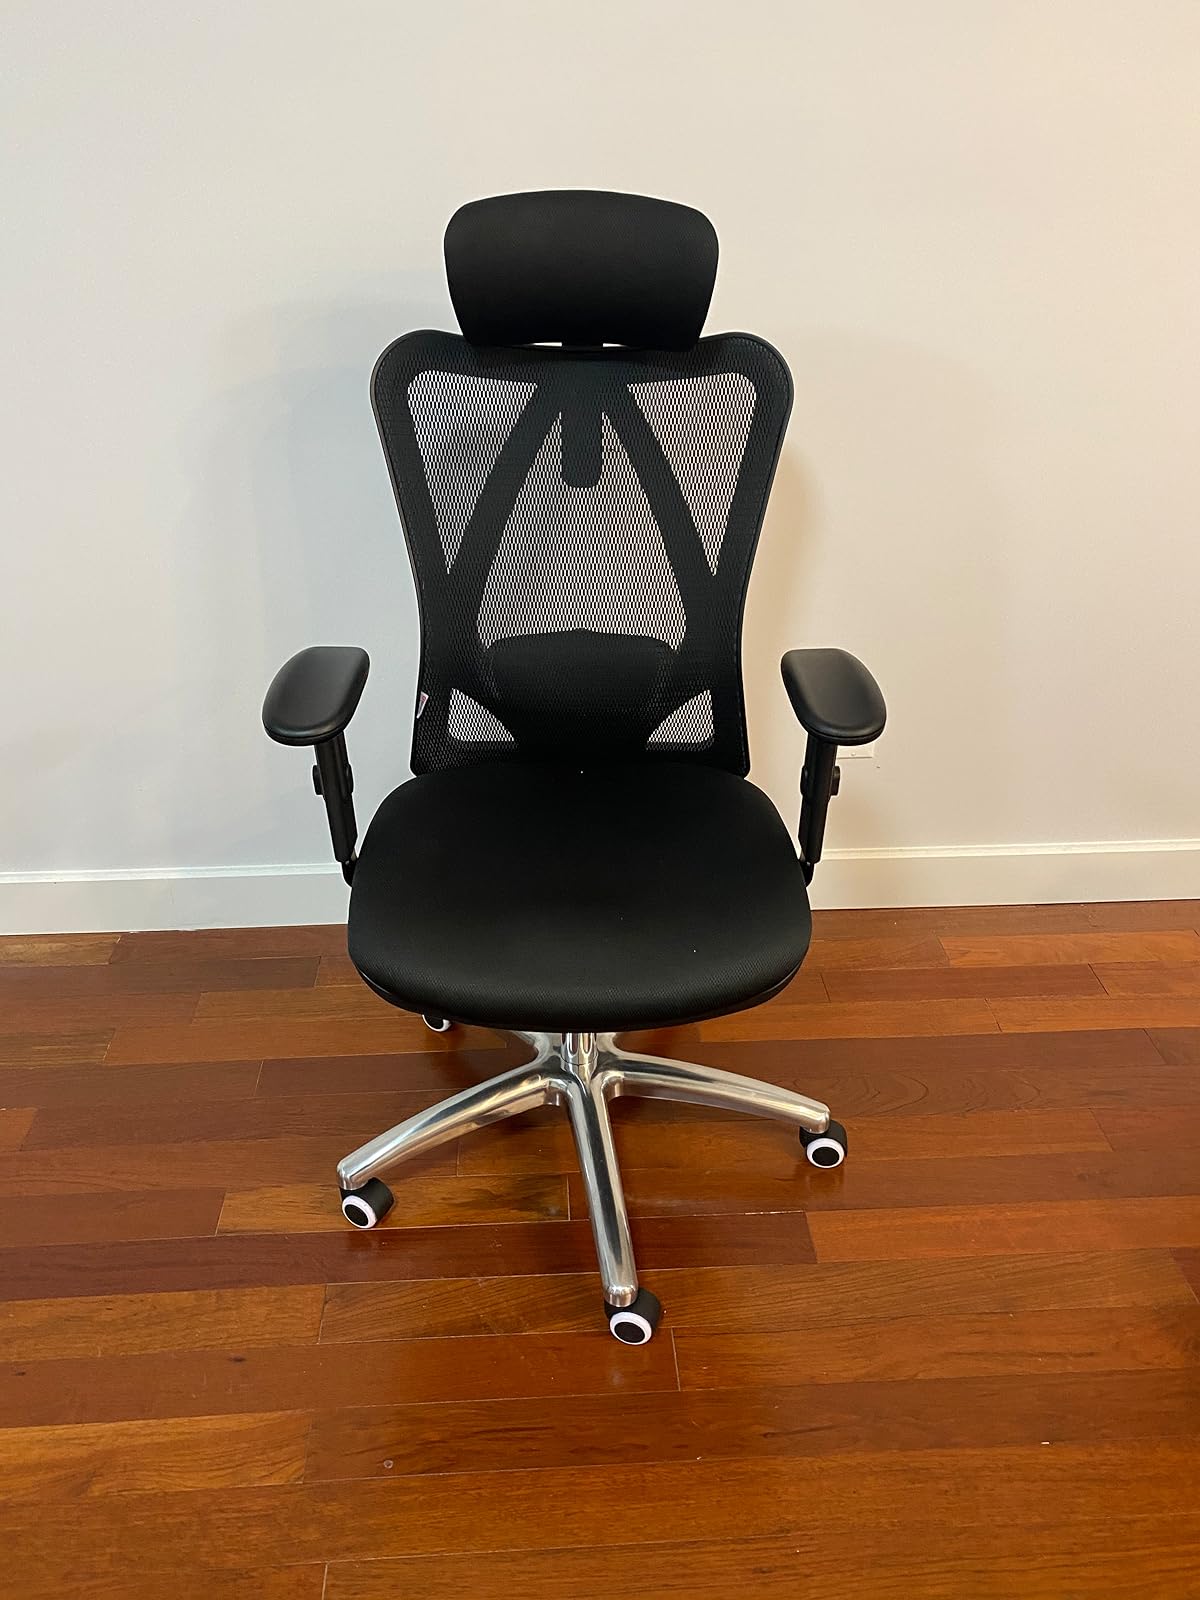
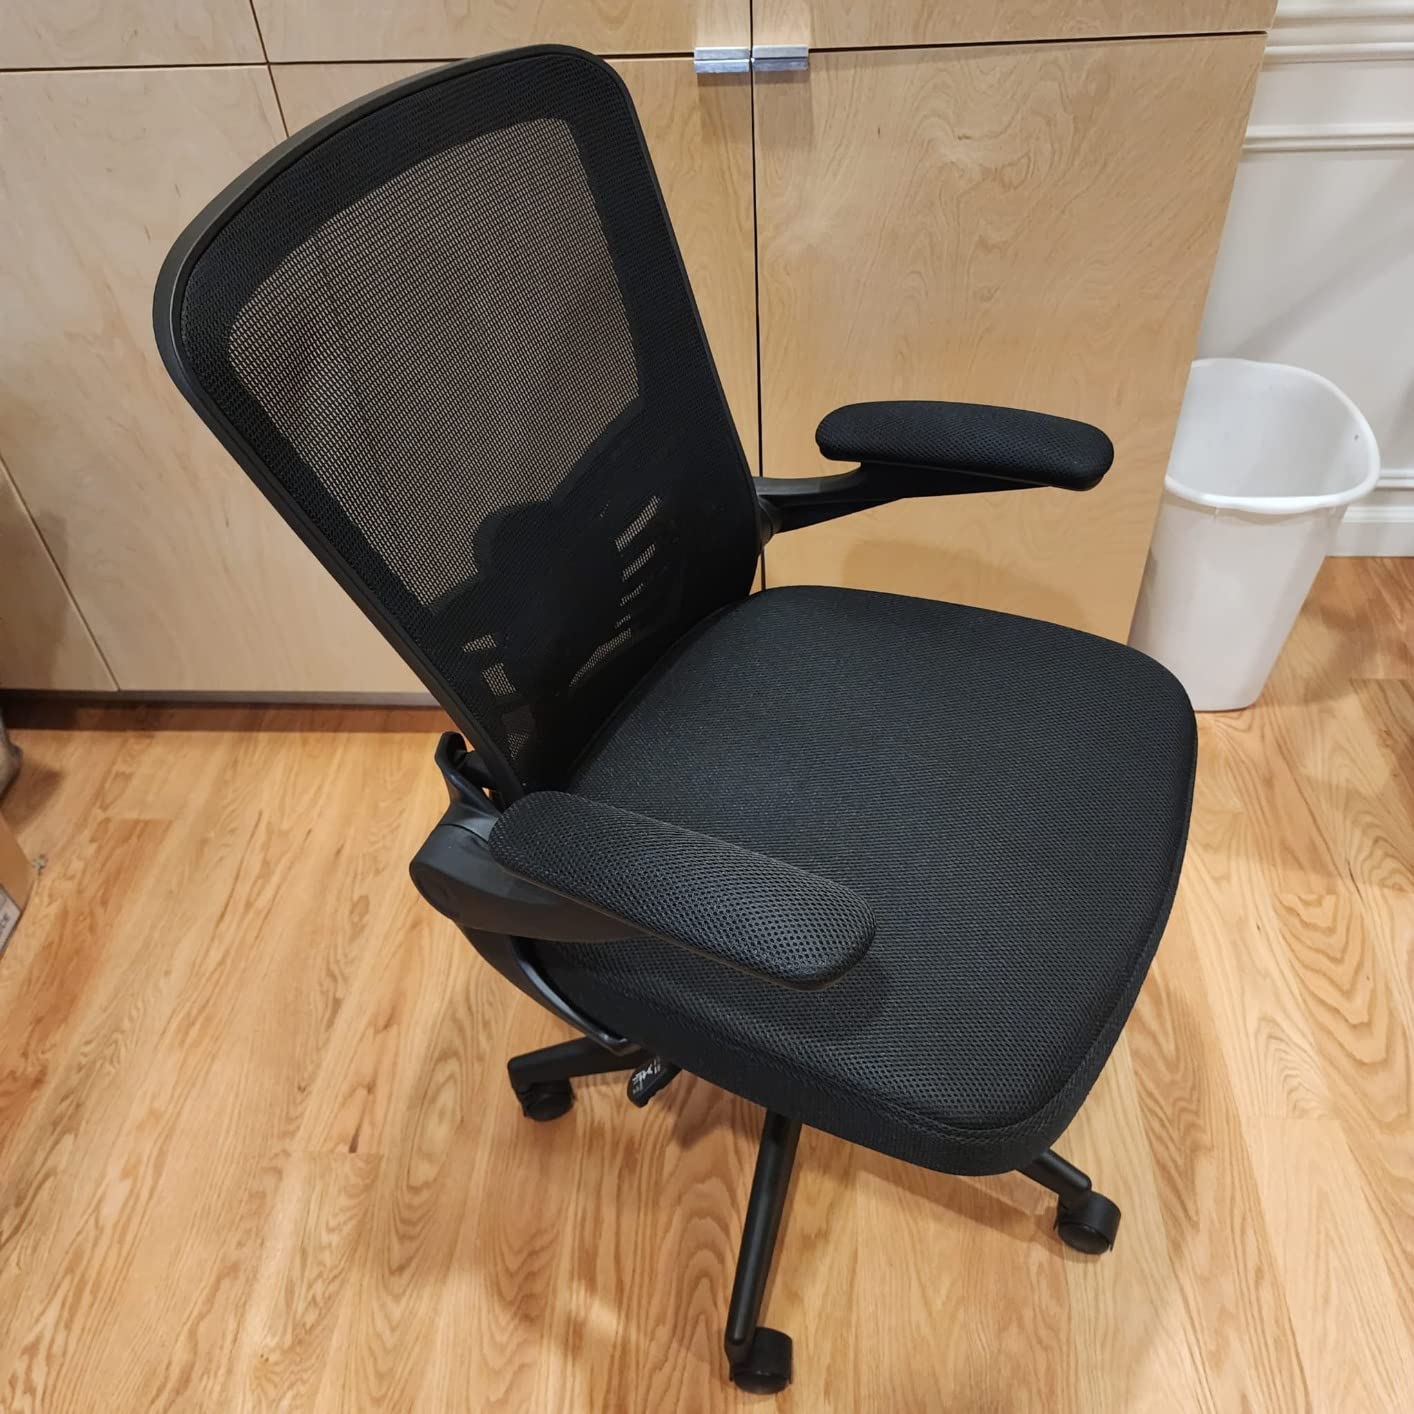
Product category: items_chair
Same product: no